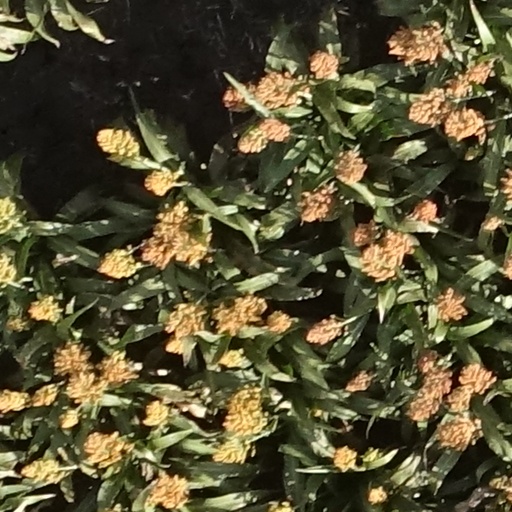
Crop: sorghum